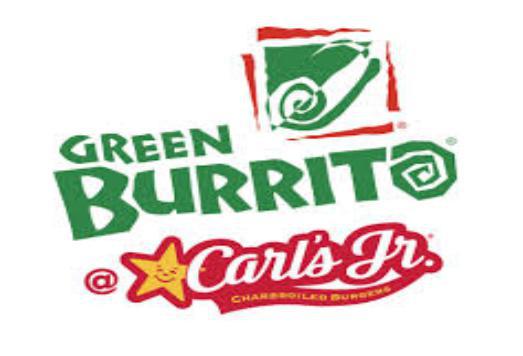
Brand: Carl's Jr
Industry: Food